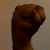
The image shows a hand gesture representing the letter 'M' in Indian Sign Language.